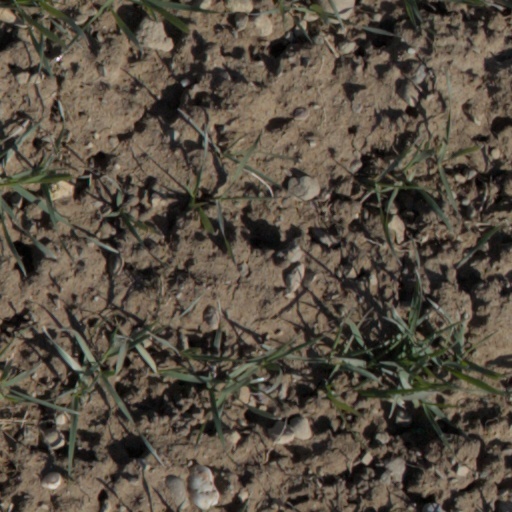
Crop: wheat